Capital Bikeshare

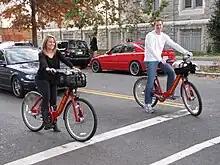
Capital Bikeshare users in the Dupont Circle neighborhood

Capital Bikeshare debuted with a $75 annual membership which allowed unlimited 30 minute rides. Rides longer than 30 minutes were charged escalating fees to discourage longer rides and keep the bikes in circulation for other users. Members paid slightly lower fees. Some members on longer rides stop at a station to dock and then unlock a bike to avoid extra charges as there is no waiting period to unlock another bike. In 2015, annual membership went up by $10.